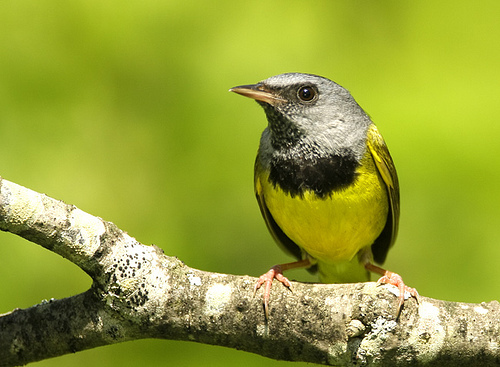
a black breasted bird with a yellow belly and flesh colored medium sized beak.
this bird has a black and white bill, a yellow side and belly. and a black breast with black feathers on its head.
a small bird with a neon belly, and a gray head.
this little bird has a yellow belly and breast with a black crown and neck.
this small bird has a bright yellow belly and black breast, with a straight beak.
this small bird has a yellow belly, pointed yellow beak,grey throat and orange feet.
a small bird with a black head and neck and yellow belly.
this bird has wings that are black and has a yellow bellybird with a yellow body, with black breast, and white head, and pale yellow tarsus and feet.
this small bird has a black head and a bright yellow belly.
Species: Mourning Warbler